Five (White Lies album)

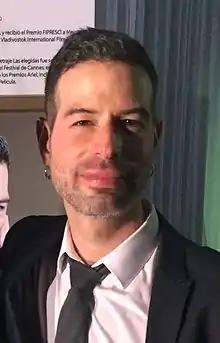
David Pablos (pictured) directed the music videos for "Believe It" and "Tokyo" in his hometown of Tijuana, Mexico.

On 1 December 2018, the music video for "Believe It" was released. The music video for "Believe It" was aired on the band's YouTube channel on 26 November 2018, and publicly released for television on 1 December 2018. The video was directed by Mexican film director, David Pablos, who is known for his previous works such as "The Chosen Ones". The video was produced by Ivan Diaz Robledo and Paulina Valencia.